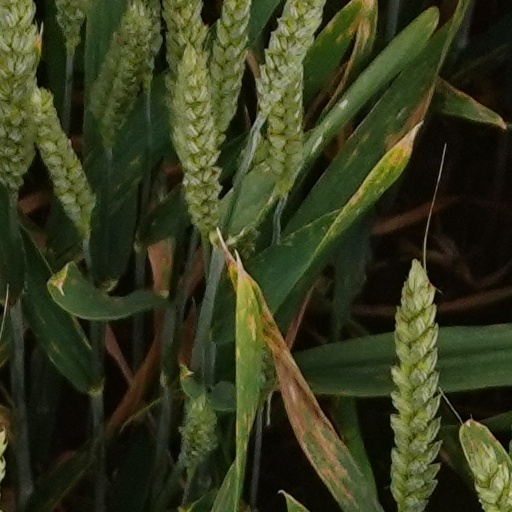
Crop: wheat